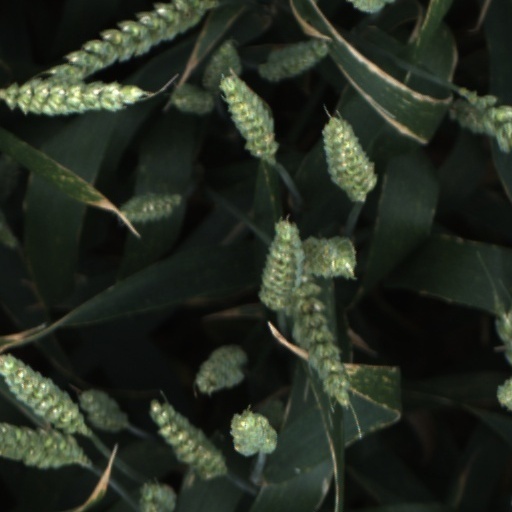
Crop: wheat